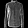
Label: Shirt